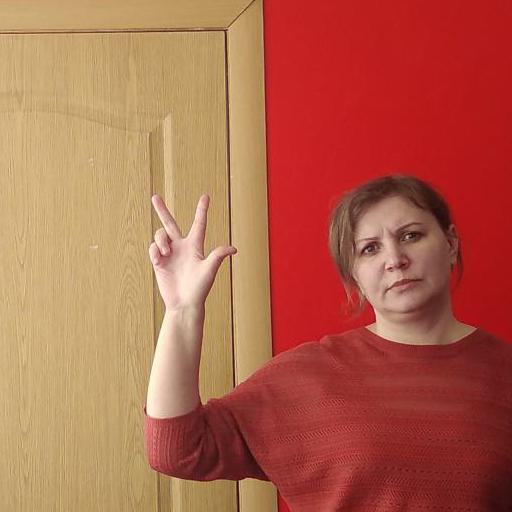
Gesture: three2